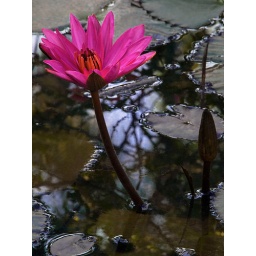
P9026225 LR2 Pink Water Lily blooms above untidal water of a mini lake